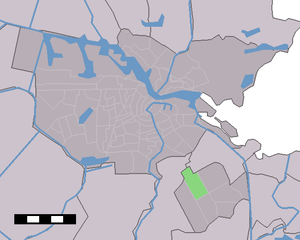
Bijlmermeer
Location
Bijlmermeer eller kort Bijlmer er et af kvartererne der danner Amsterdam Zuidoost stadsdeel i Amsterdam, Holland. For mange mennesker refererer Bijlmer til hele Amsterdam Zuidoost som et pars pro toto. De andre kvarterer i Amsterdam Zuidoost er Gaasperdam, Bullewijk, Venserpolder og Driemond.